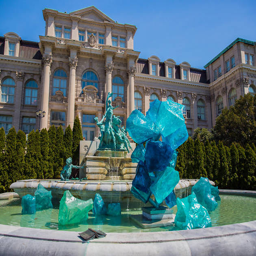
a mind - blowing new art installation is opening this weekend